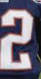
Number: 2